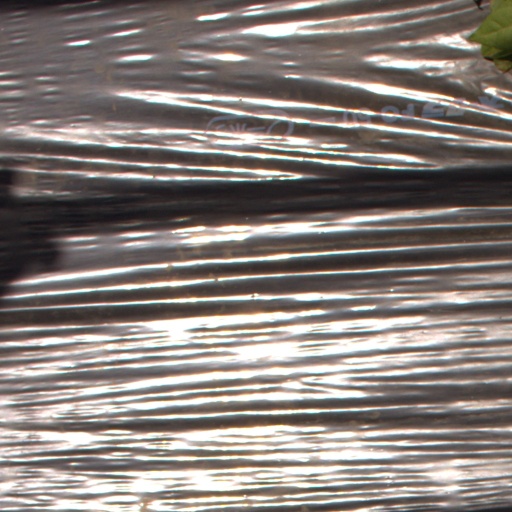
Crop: Jerusalem artichoke